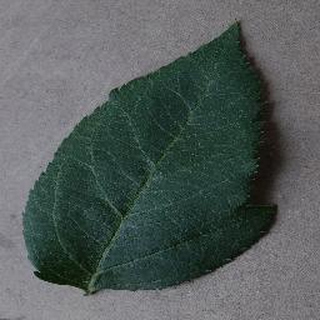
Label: healthy_apple